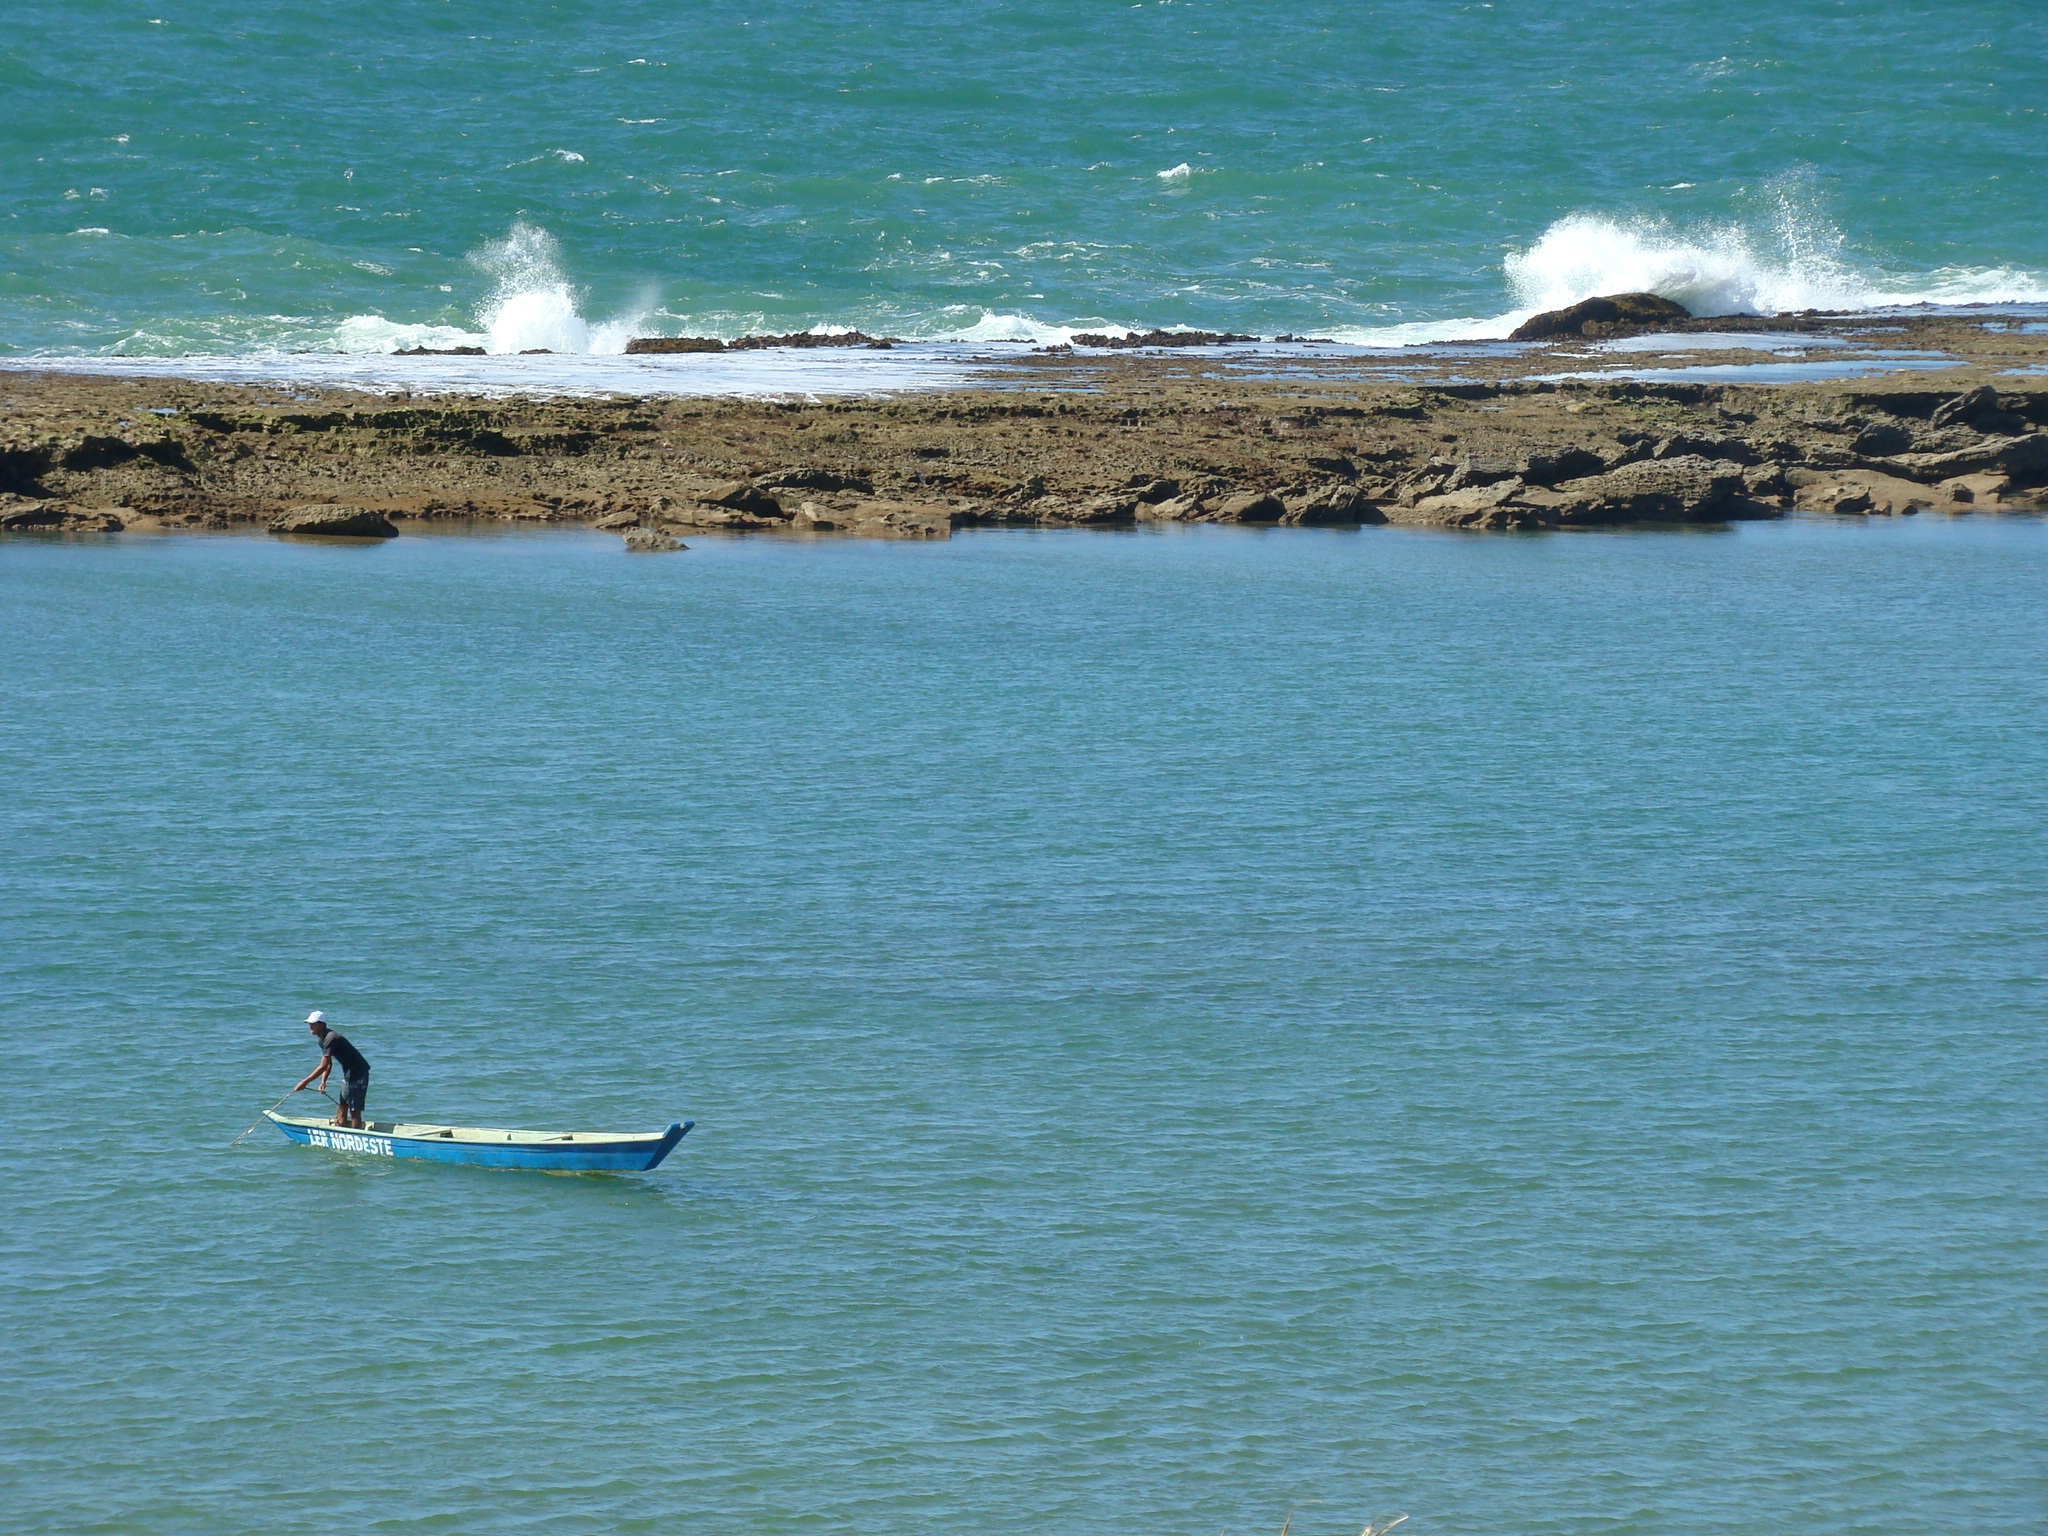
beach, sea, coast, water, nature, ocean, boat, shore, wave, ship, vacation, travel, vehicle, relax, tropical, fishing, fisherman, bay, island, blue, fish, body of water, boating, marine, cape, wind wave